Harriet Robinson Scott

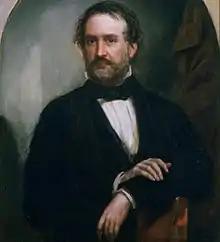
Roswell M. Field, lawyer for Dred Scott

On March 17, 1848, in response to a motion filed by Irene Emerson's lawyer, Judge Hamilton ordered the sheriff of St. Louis County to take custody of Harriet and Dred, and hire them out for the duration of the lawsuit. Litigants in freedom suits were often jailed and hired out in this way. Anyone hiring them out would have to post a bond promising that the Scotts would not be taken out of the court's jurisdiction. The wages they earned would be held by the sheriff and later paid to the party that won the lawsuit.